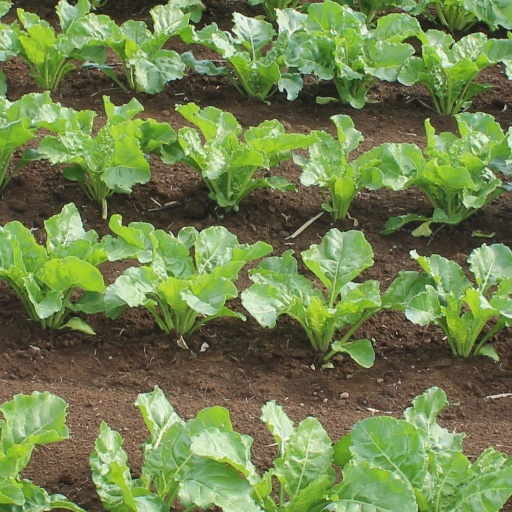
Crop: sugar beet